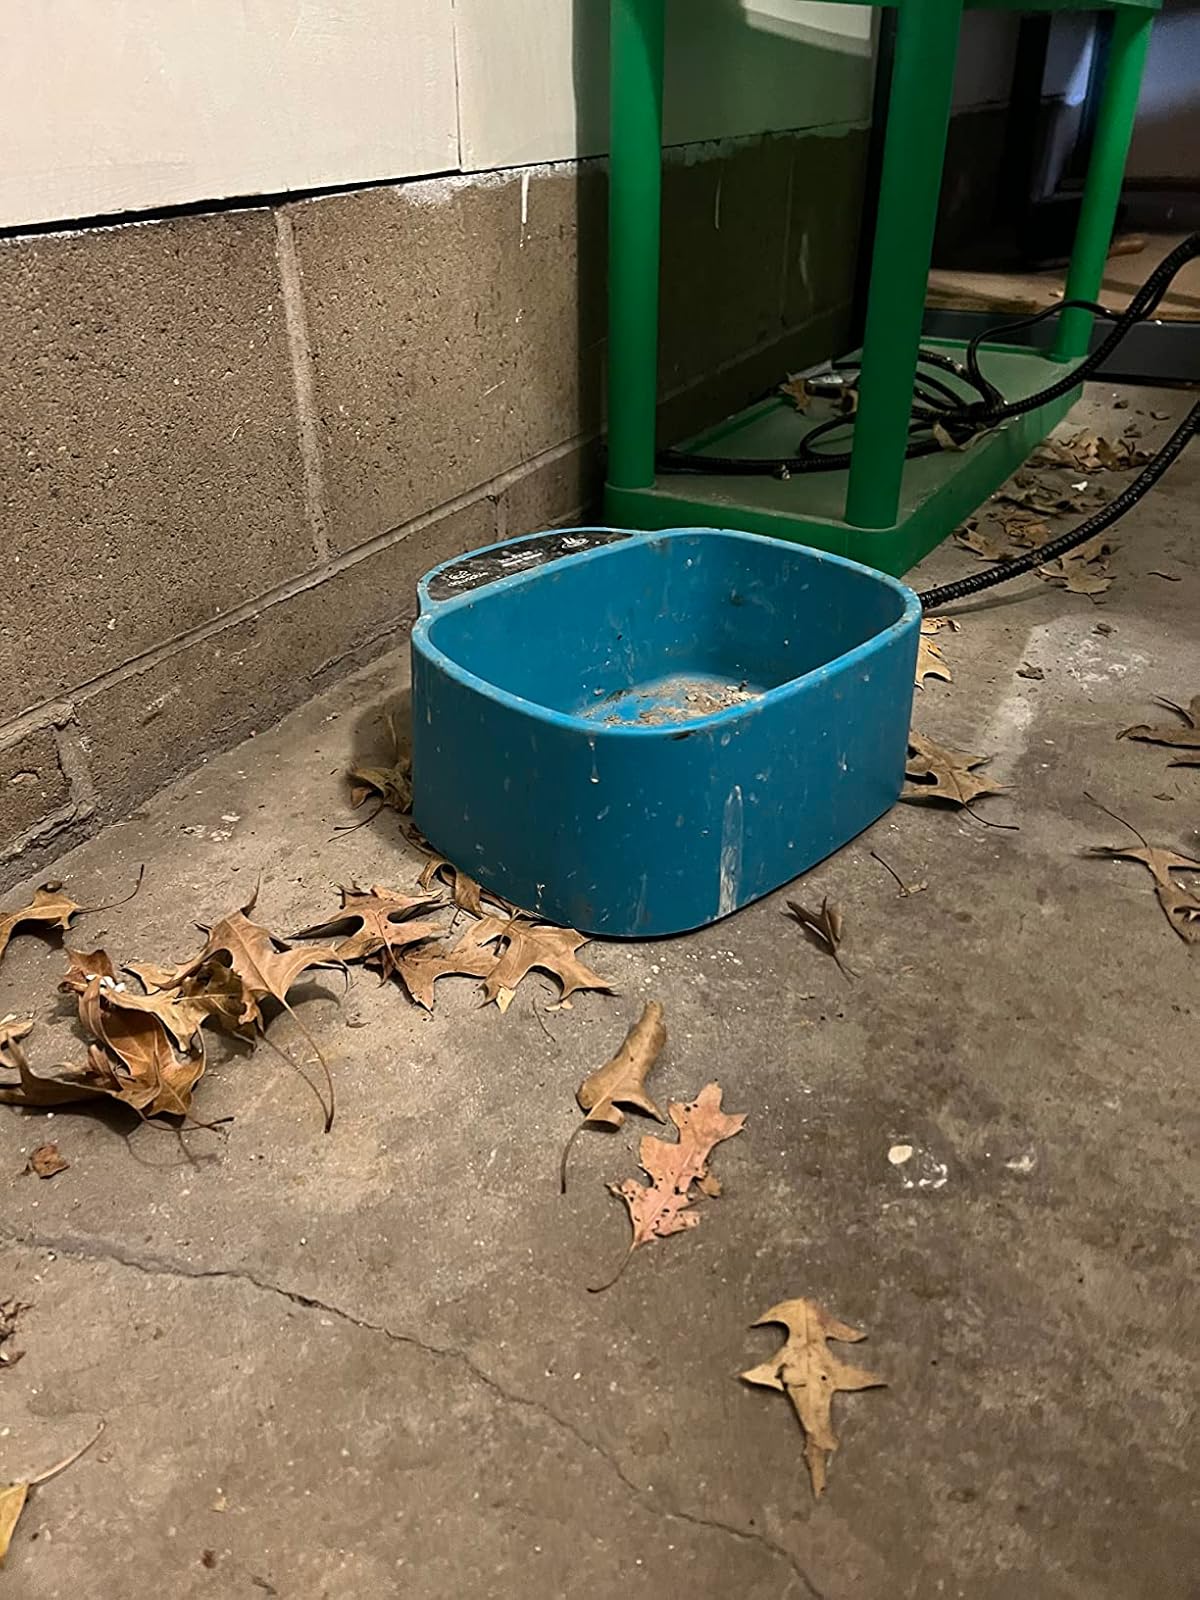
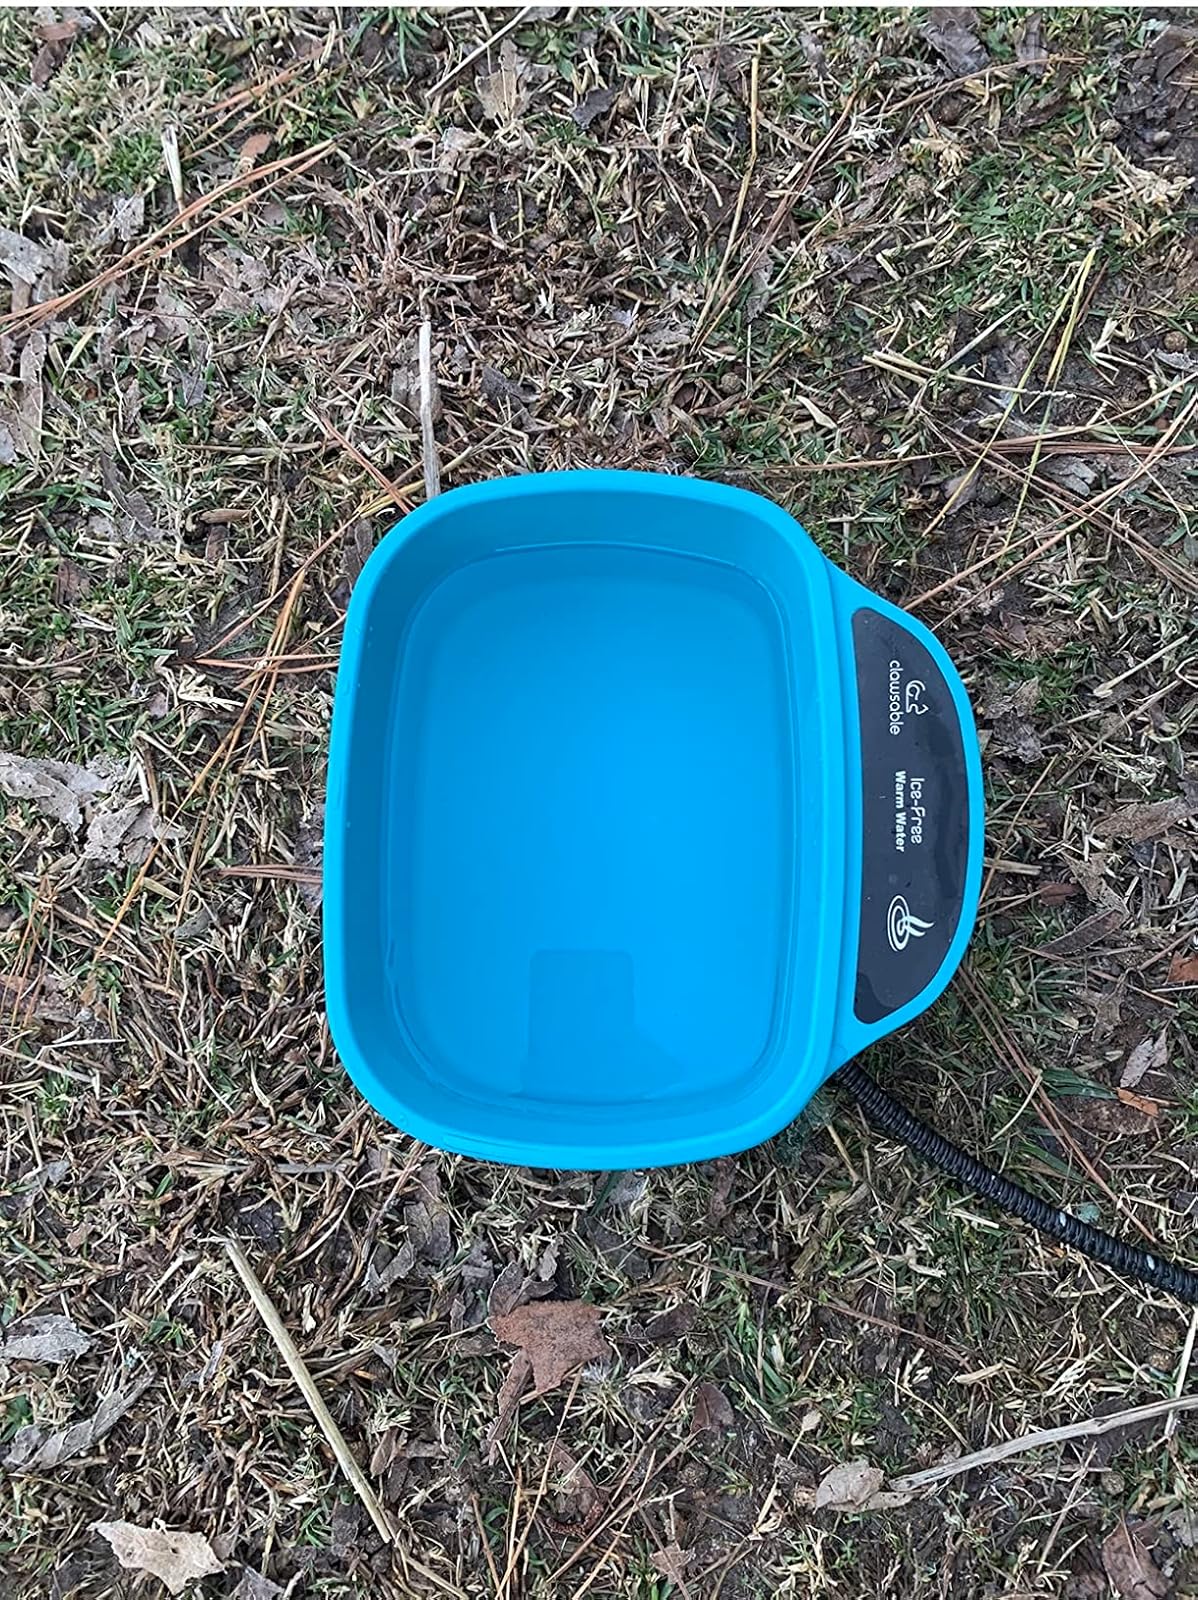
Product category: items_bowl
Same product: yes